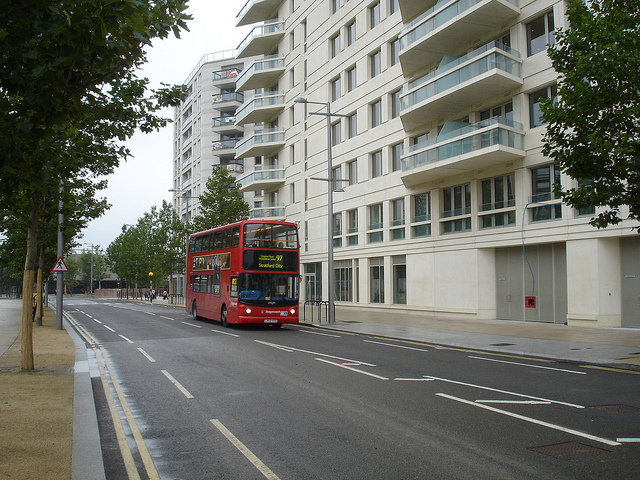
A red double decked bus is on a street near a tall, white building.

a double decker bus on a city street in front of a building

A double decker bus traveling on a deserted city street.

A red double decker bus driving down the road

A red double decker bus on street next to buildings.